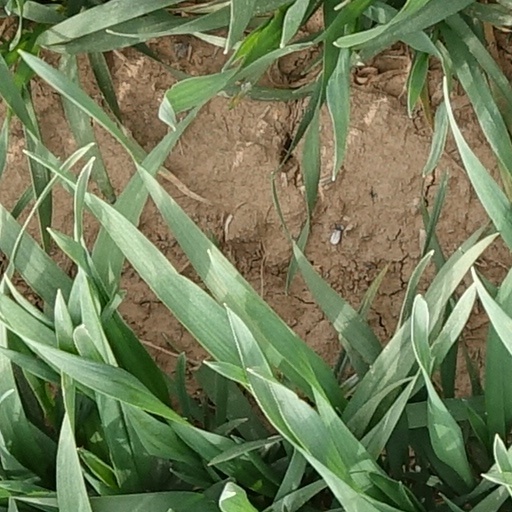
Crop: wheat